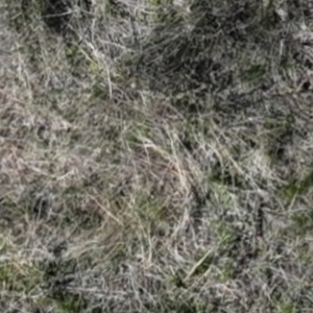
Month: may